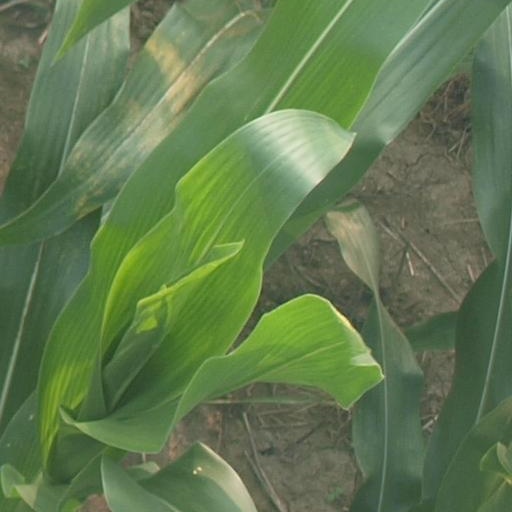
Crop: maize; corn